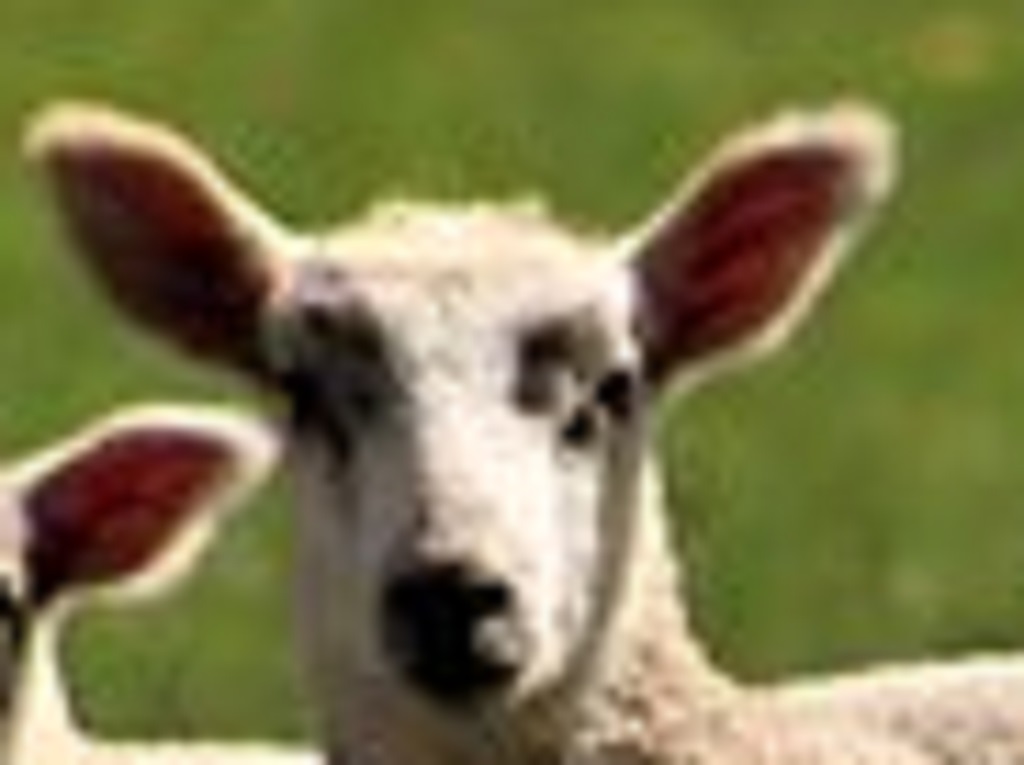
Label: no pain